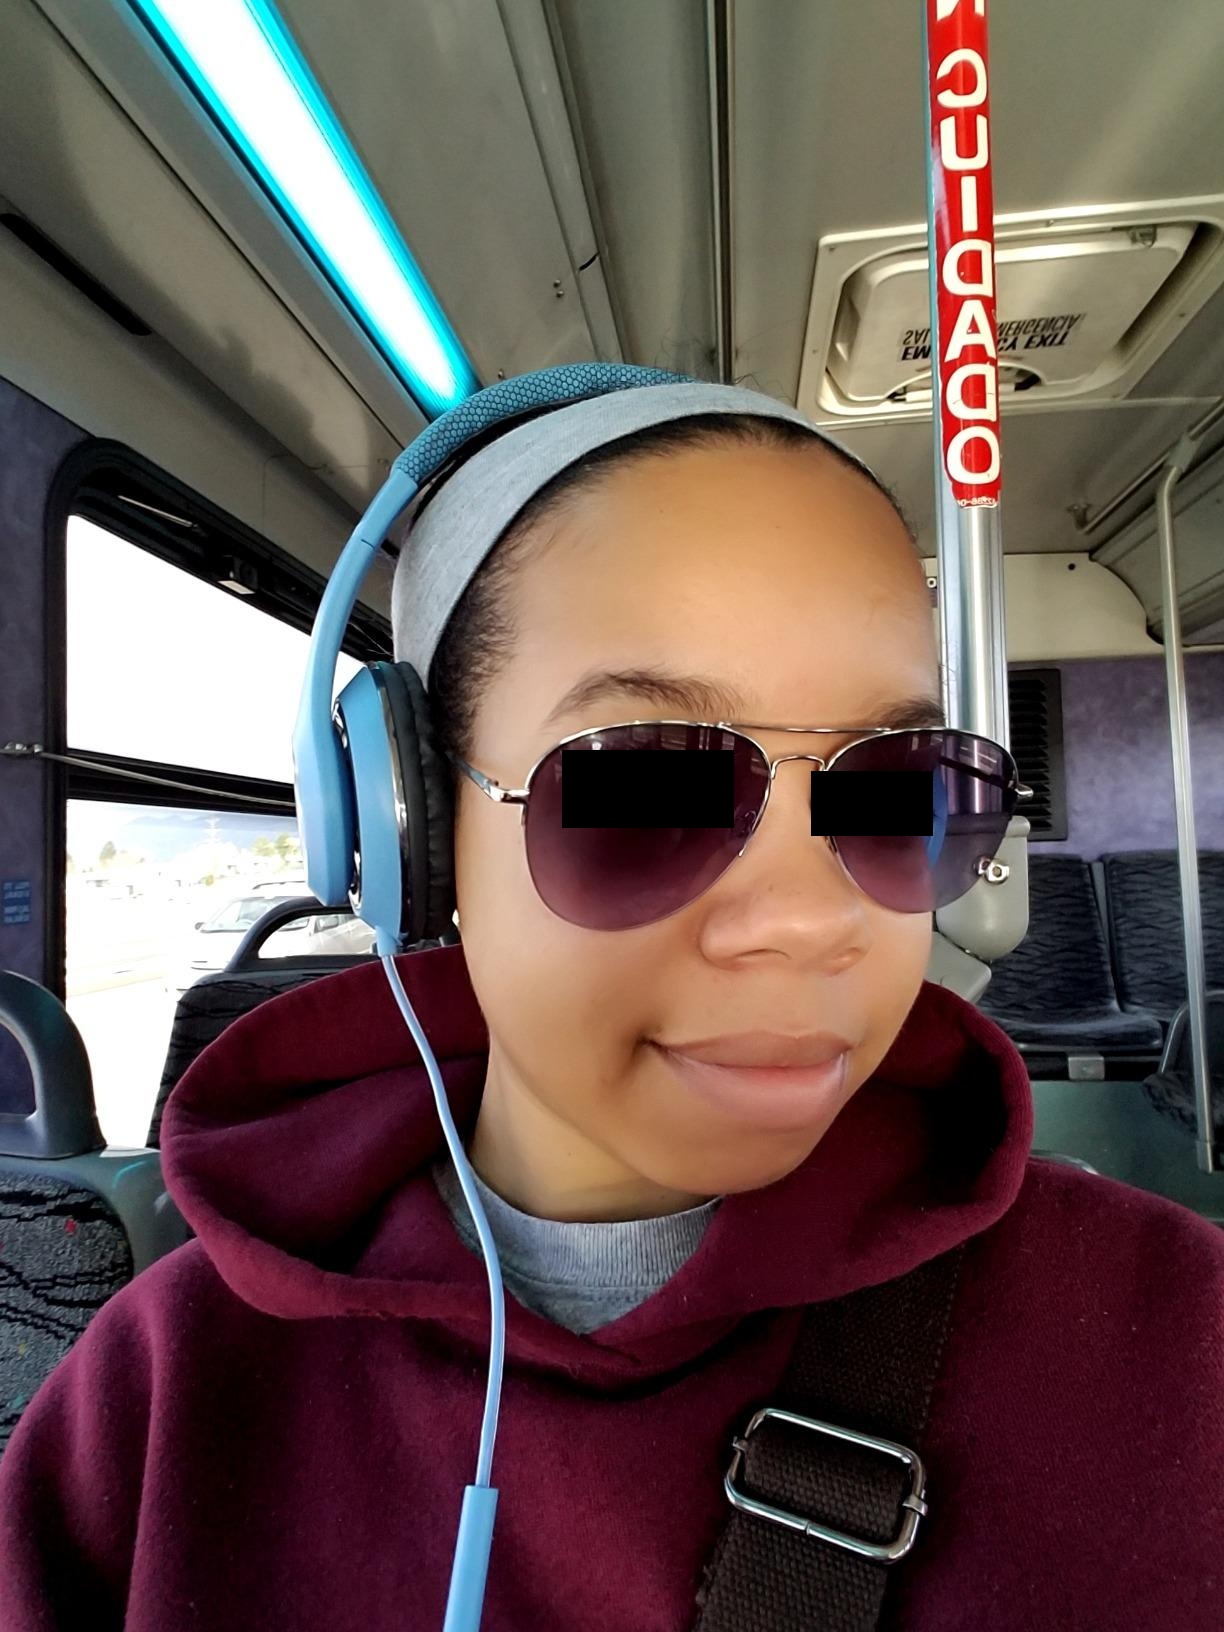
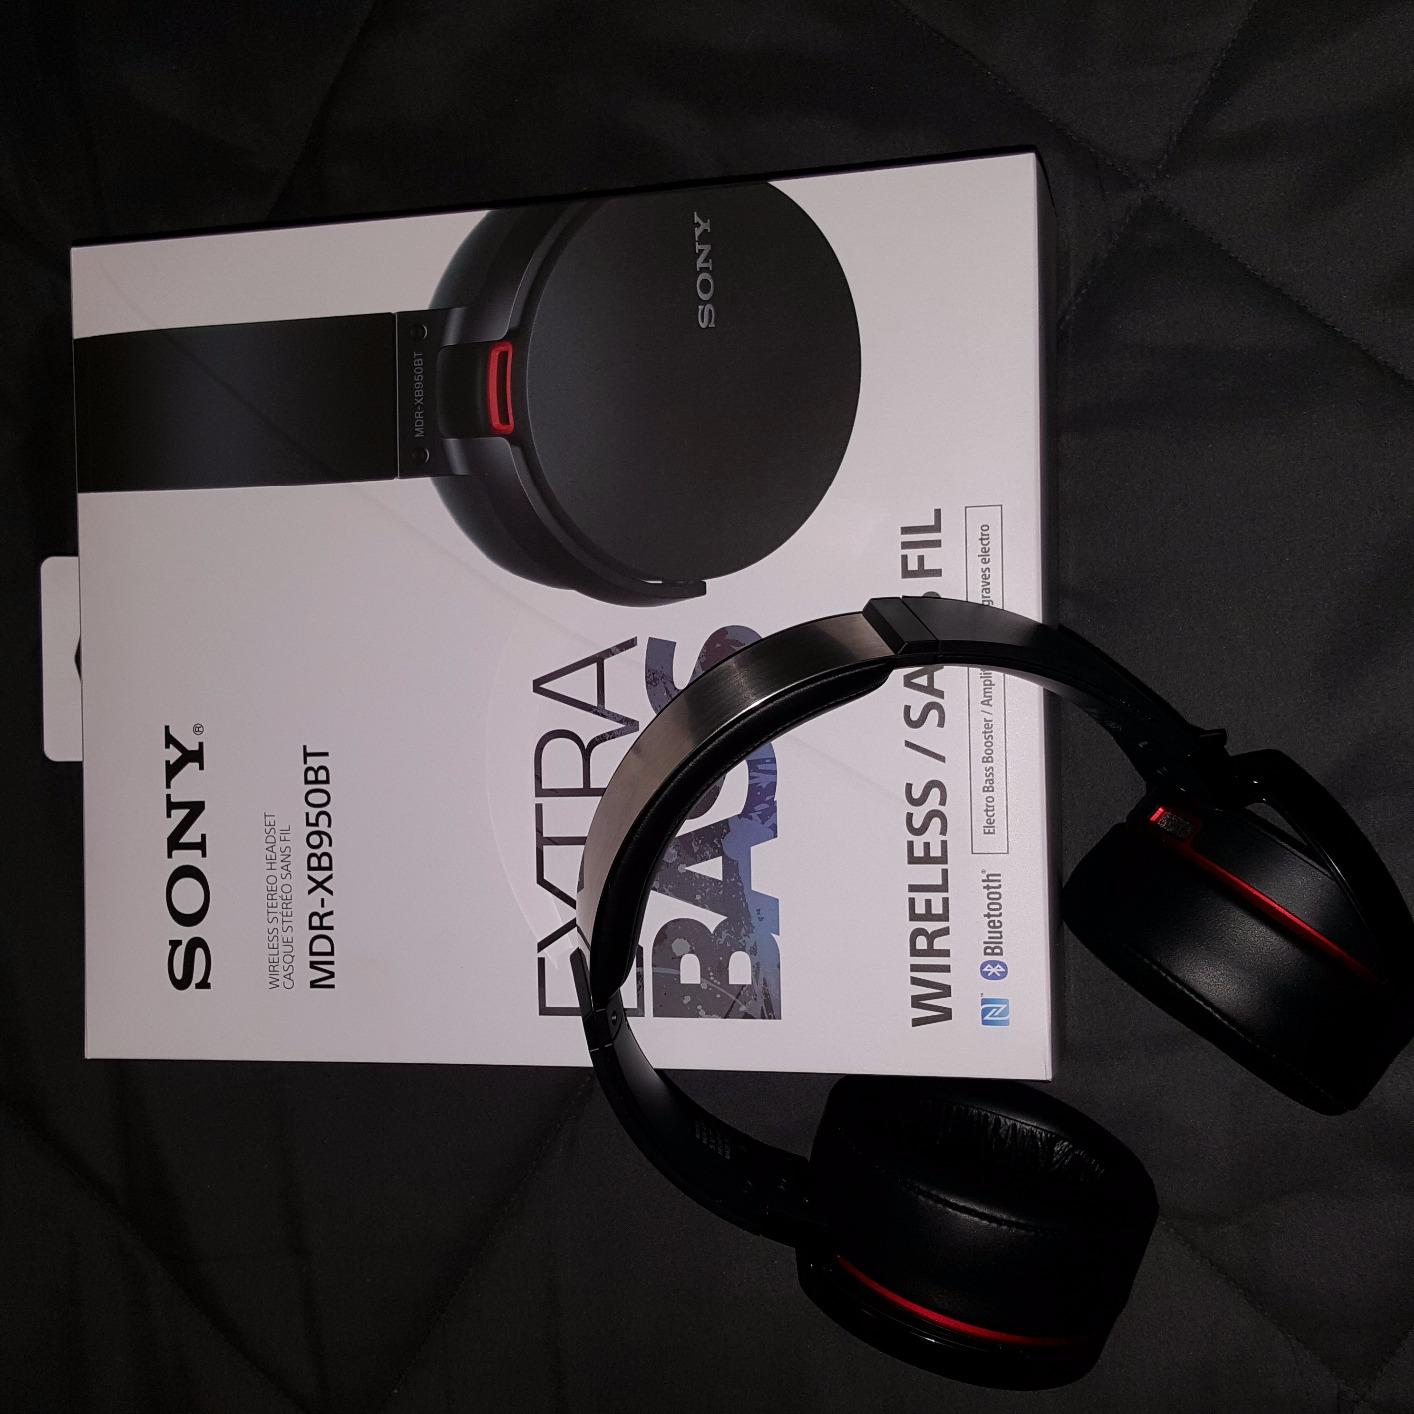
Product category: headphones
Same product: no